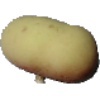
Label: Peach Flat 1